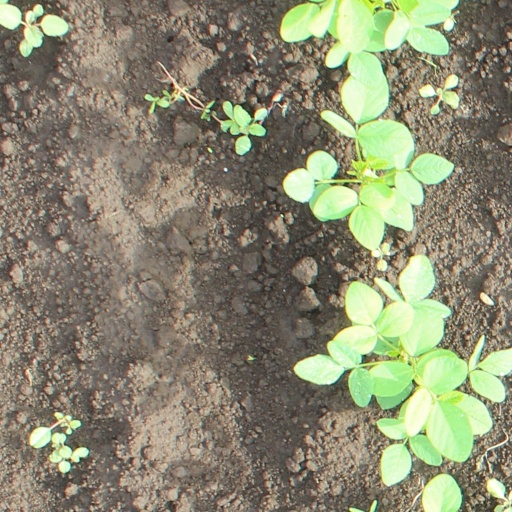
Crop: soybean